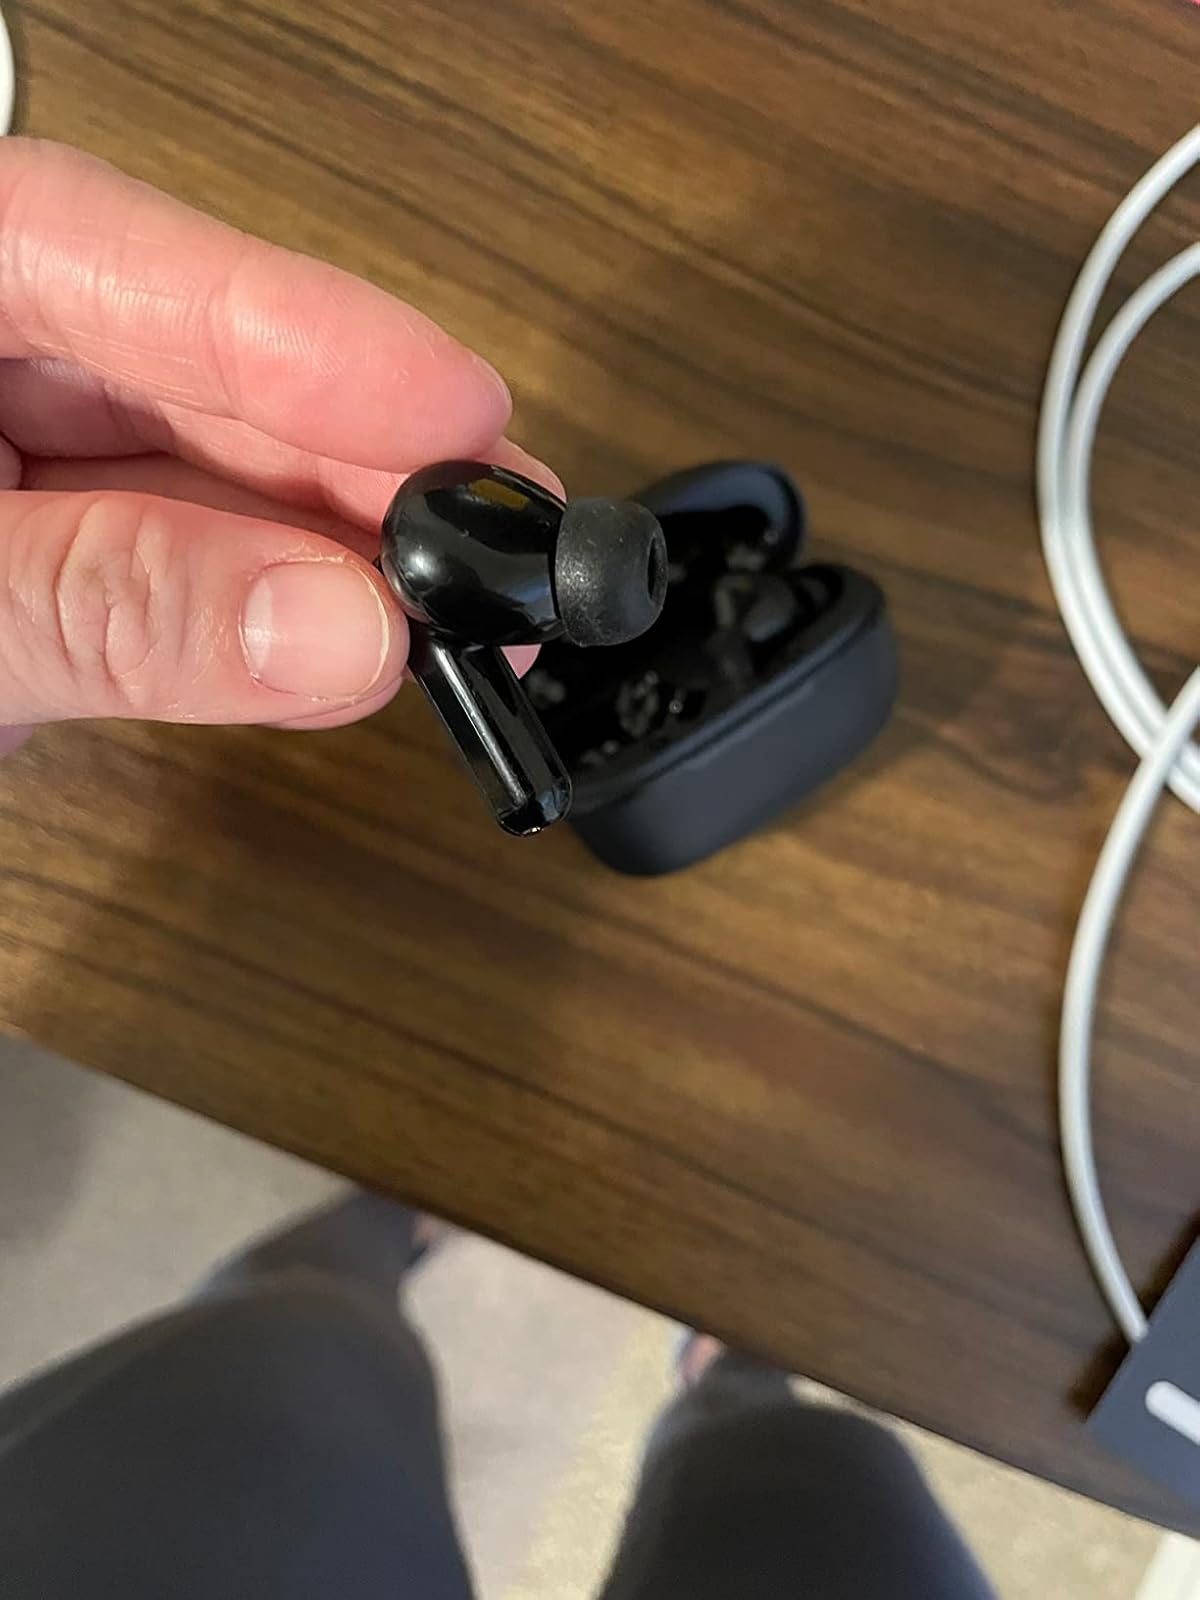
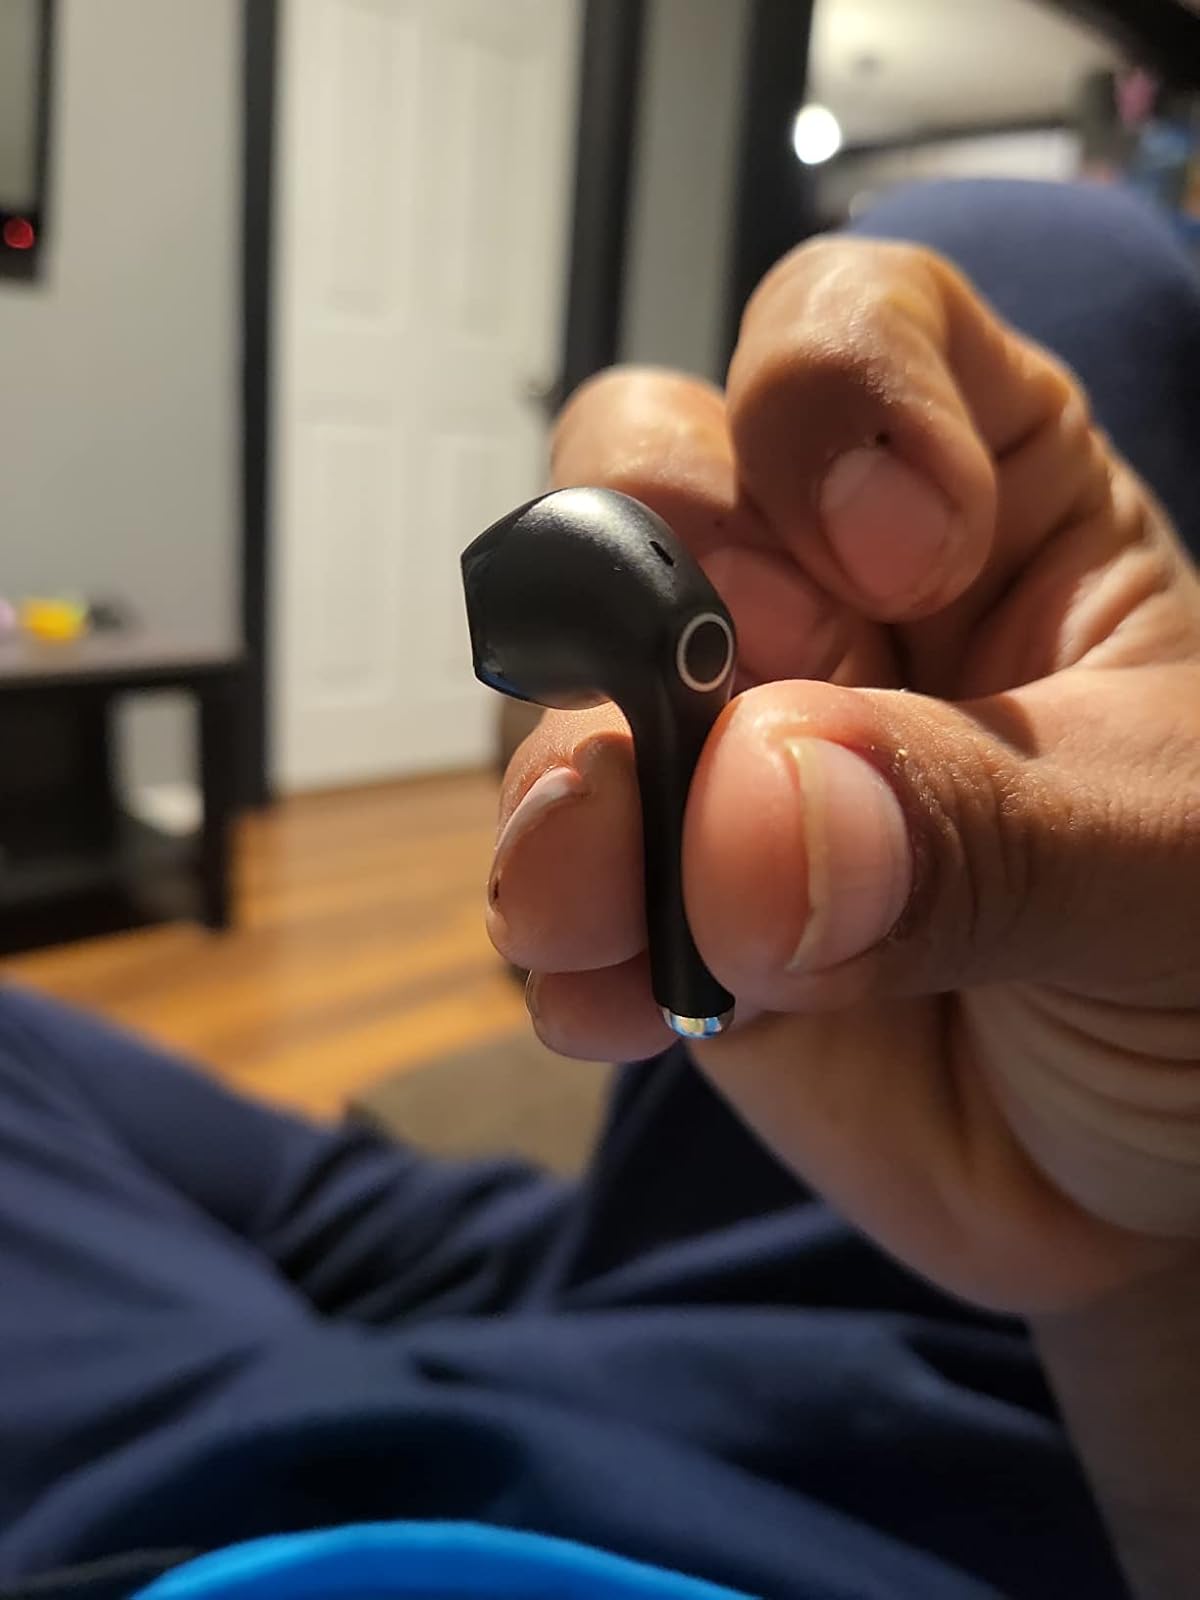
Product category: earbuds
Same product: no